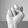
ASL letter: N